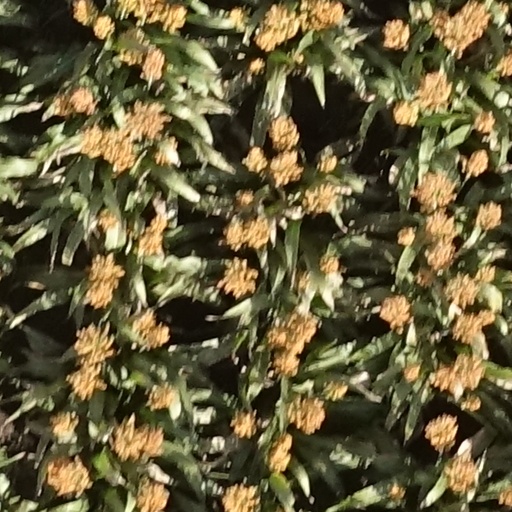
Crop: sorghum